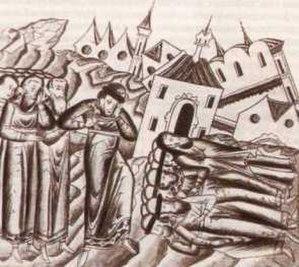
La Horde d'or est un empire turco-mongol gouverné par une dynastie issue de Djötchi, fils aîné de Gengis Khan, qui contrôle les steppes russes aux XIIIᵉ et XIVᵉ siècles.
Les Tatars sont un peuple turc, parlant le tatar.
L’invasion mongole de l'Europe au XIIIᵉ siècle désigne l'action militaire d'une puissance asiatique, l'Empire mongol, pour envahir et conquérir des parties de l'Europe grâce à son armée.